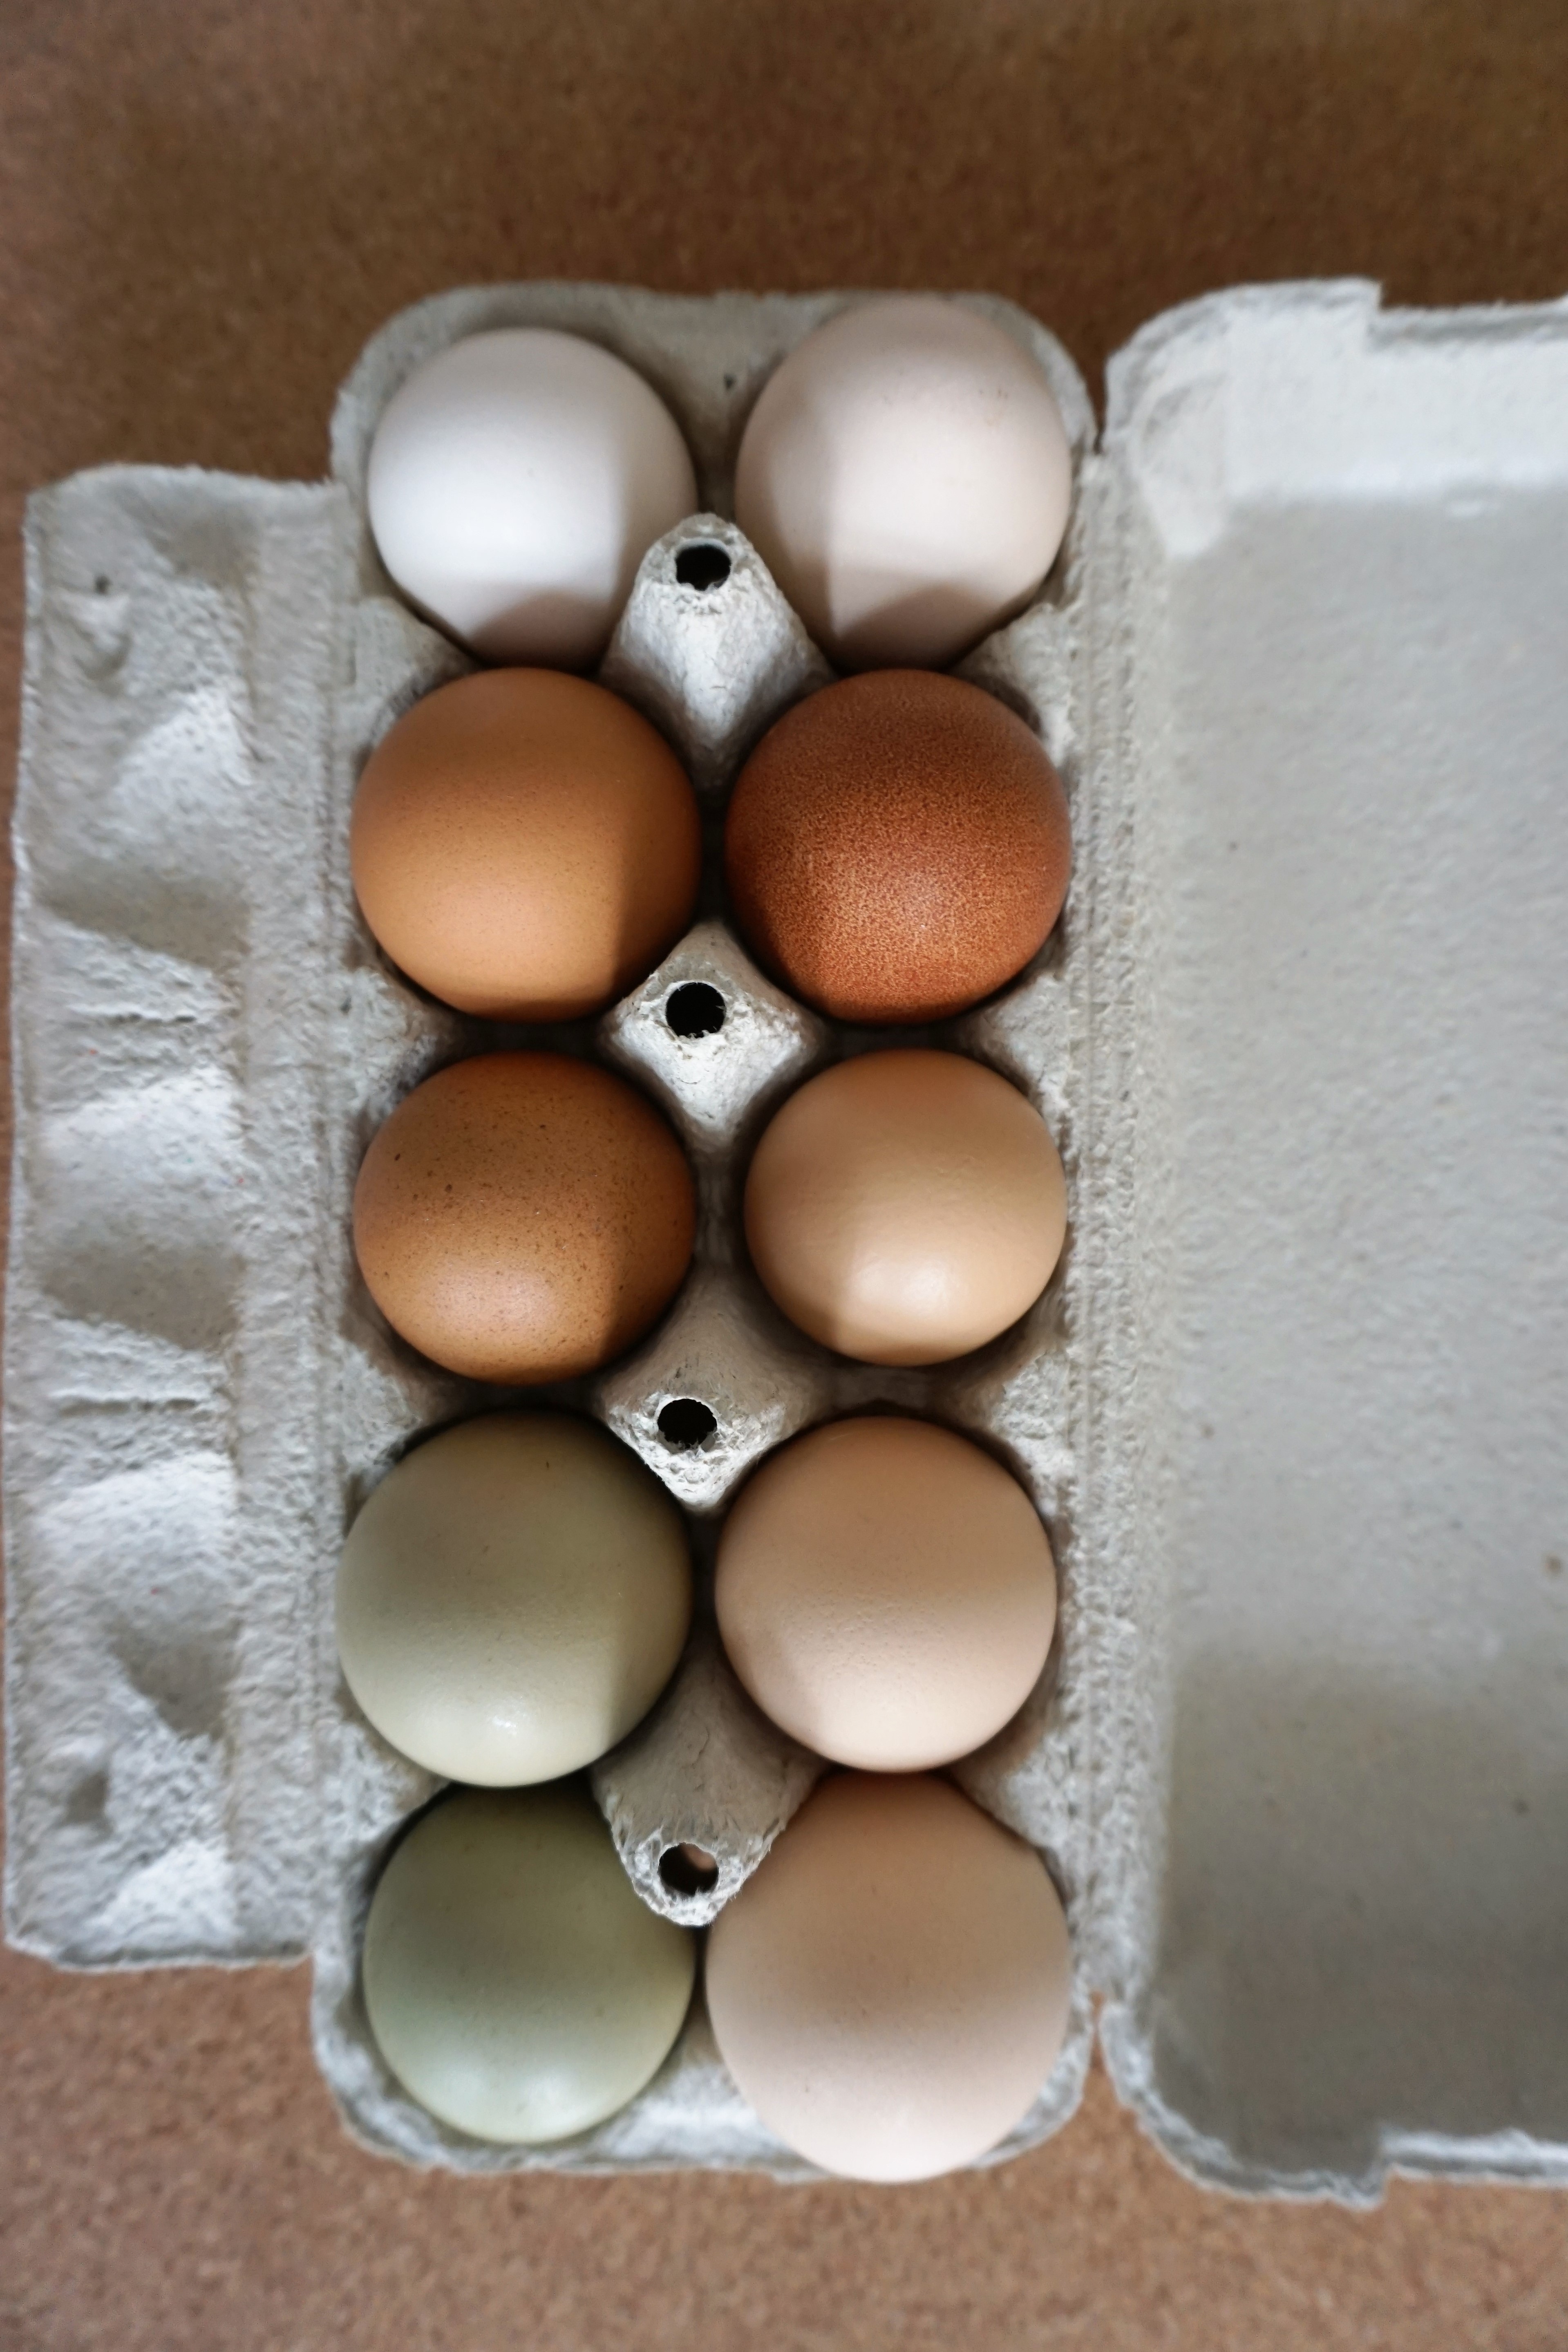
food, baking, dessert, egg, human body, icing, eggs, organ, organic